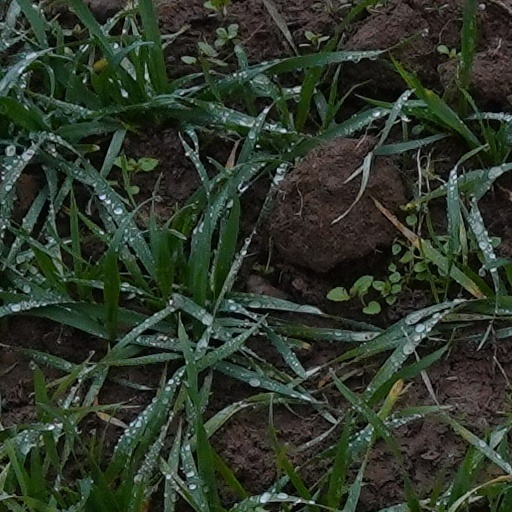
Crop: wheat